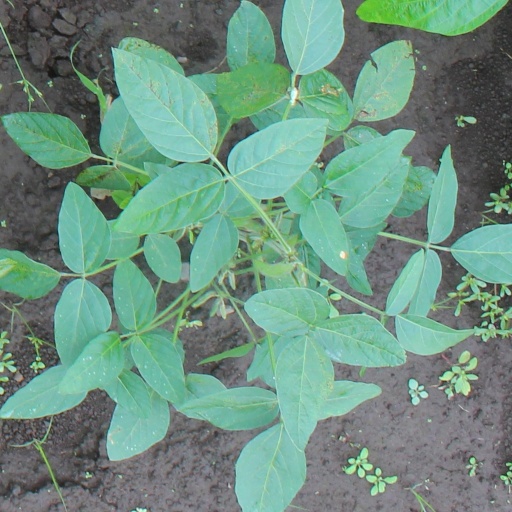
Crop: soybean